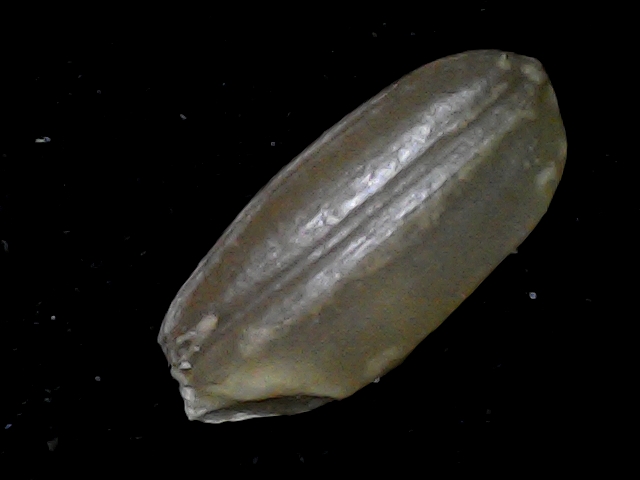
Rice variety: BD76